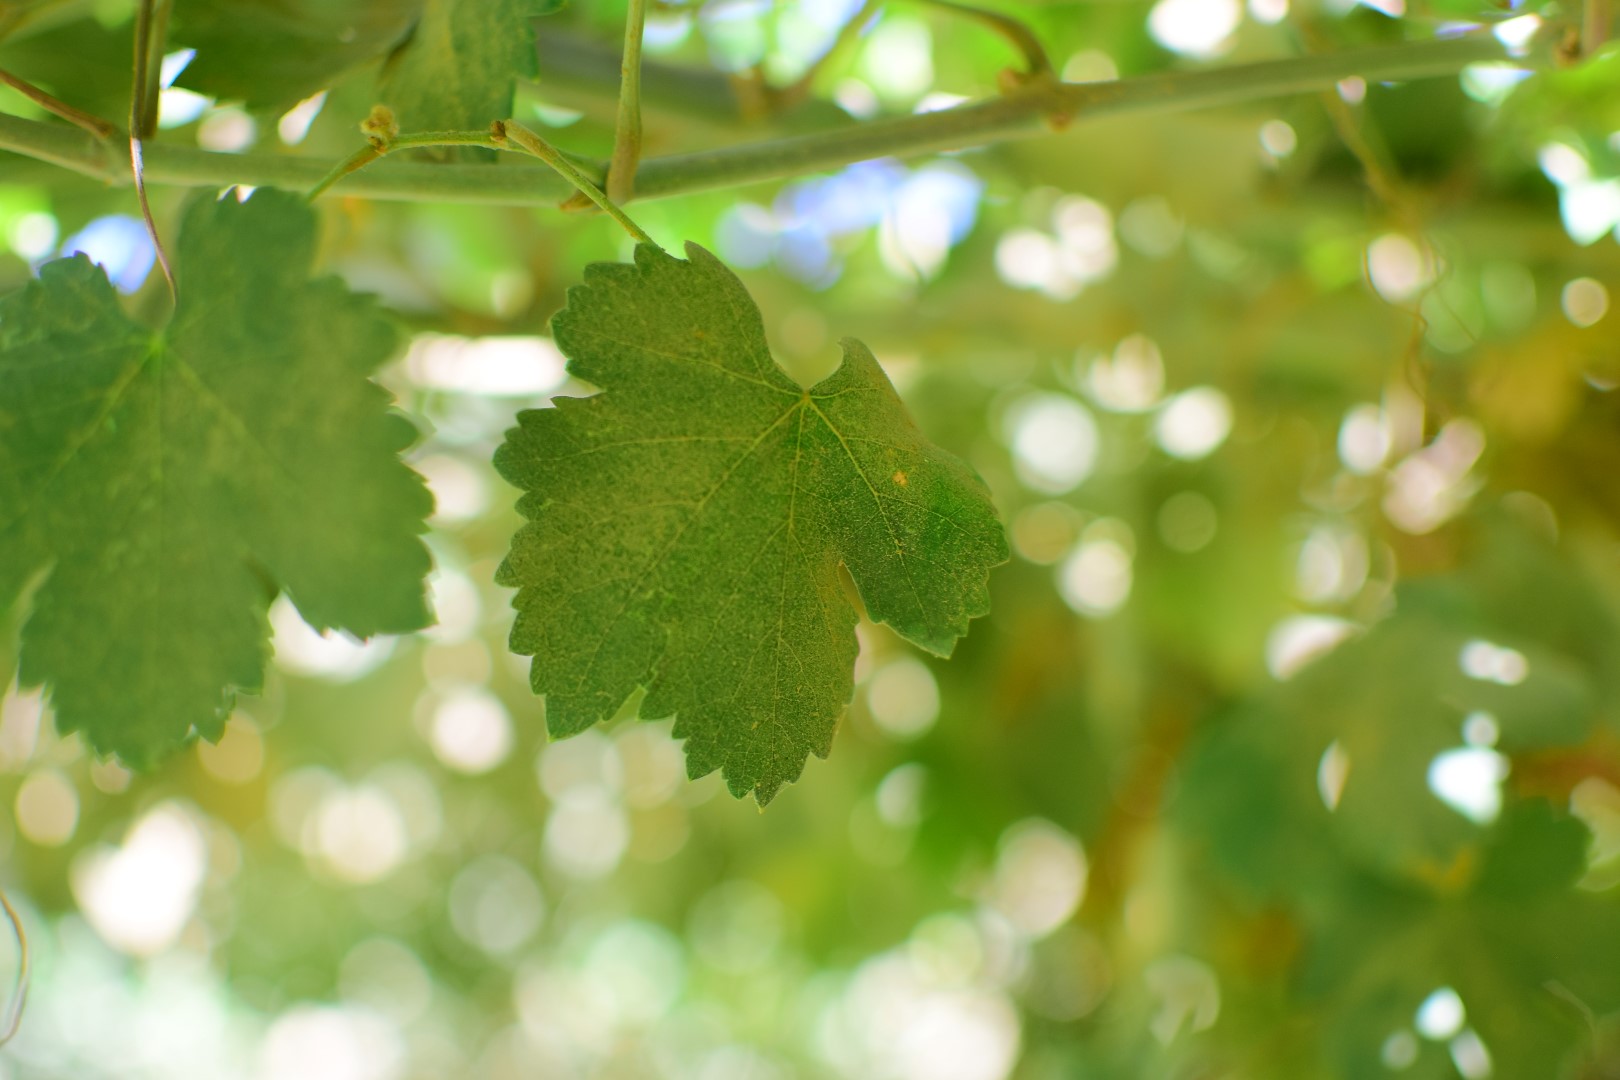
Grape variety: Halawani